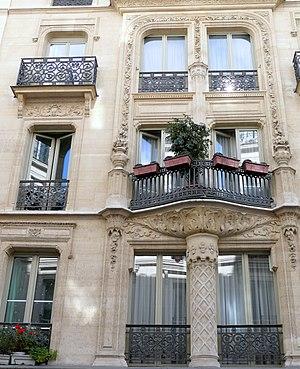
Paris 9ème arondissement - Immeuble 25 rue Victor Massé
Cet article recense les monuments historiques du 9ᵉ arrondissement de Paris, en France.